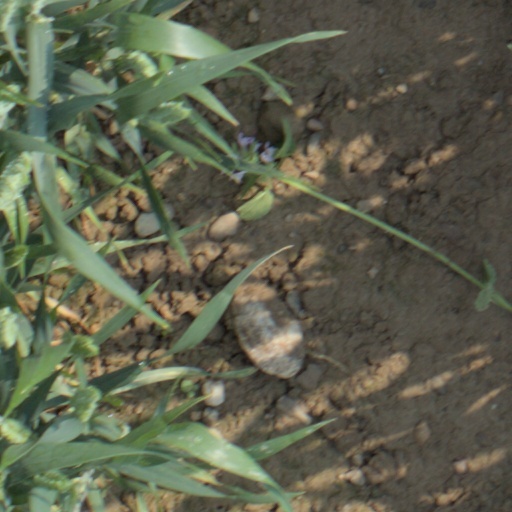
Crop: wheat